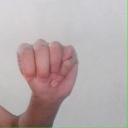
अक्षर: म